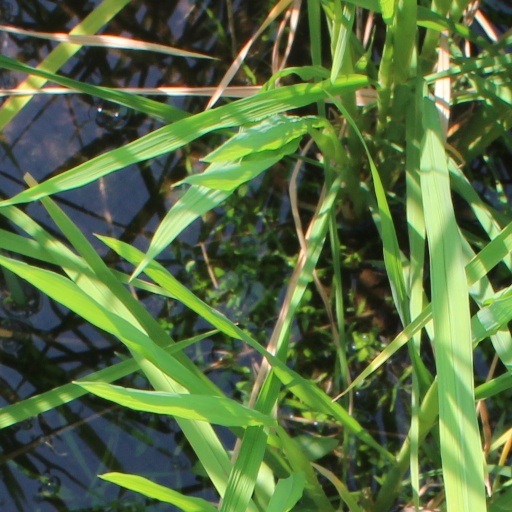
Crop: rice